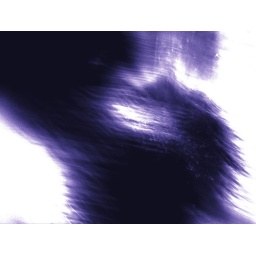
Camera moving in suds with blue bowl